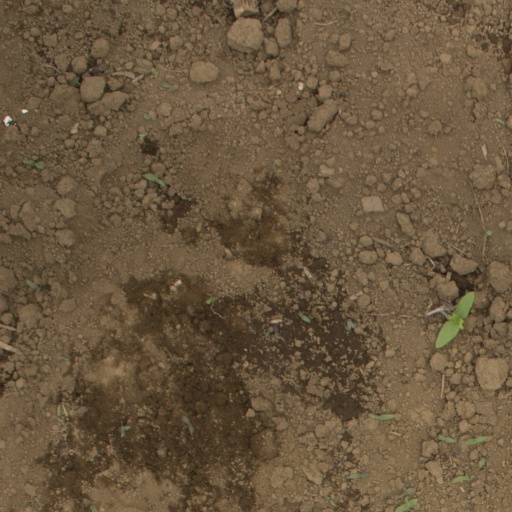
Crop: Jerusalem artichoke